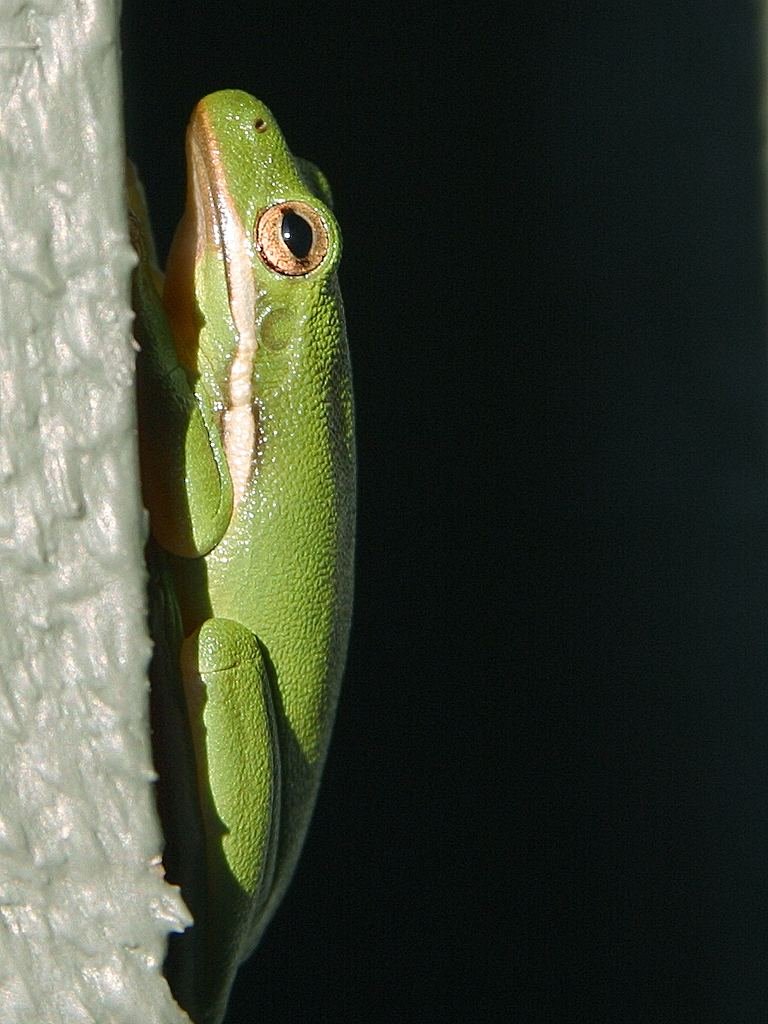
tree, green, biology, frog, reptile, amphibian, fauna, climb, tree frog, close up, vertebrate, perpendicular, macro photography